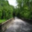
Label: road